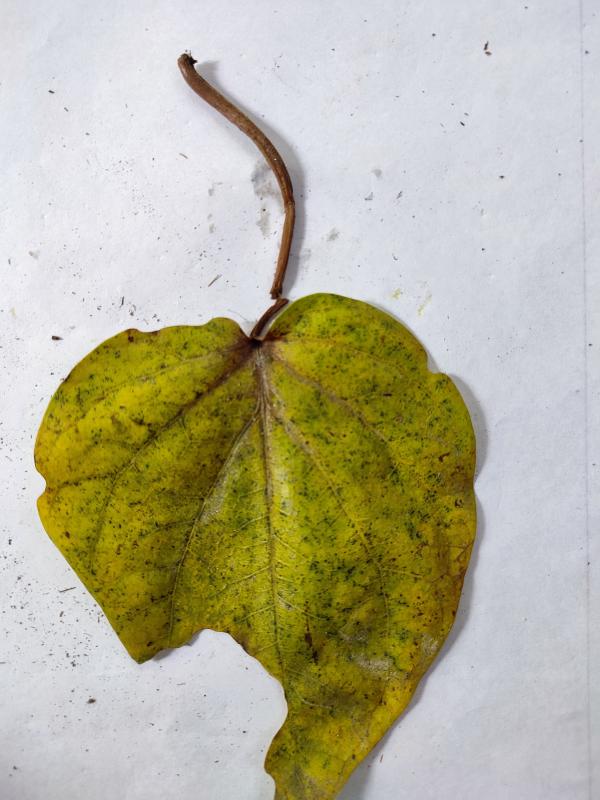
Label: Dried_Leaf